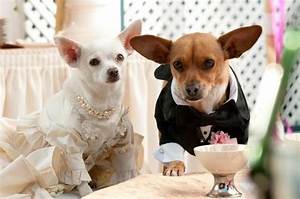
Label: dog